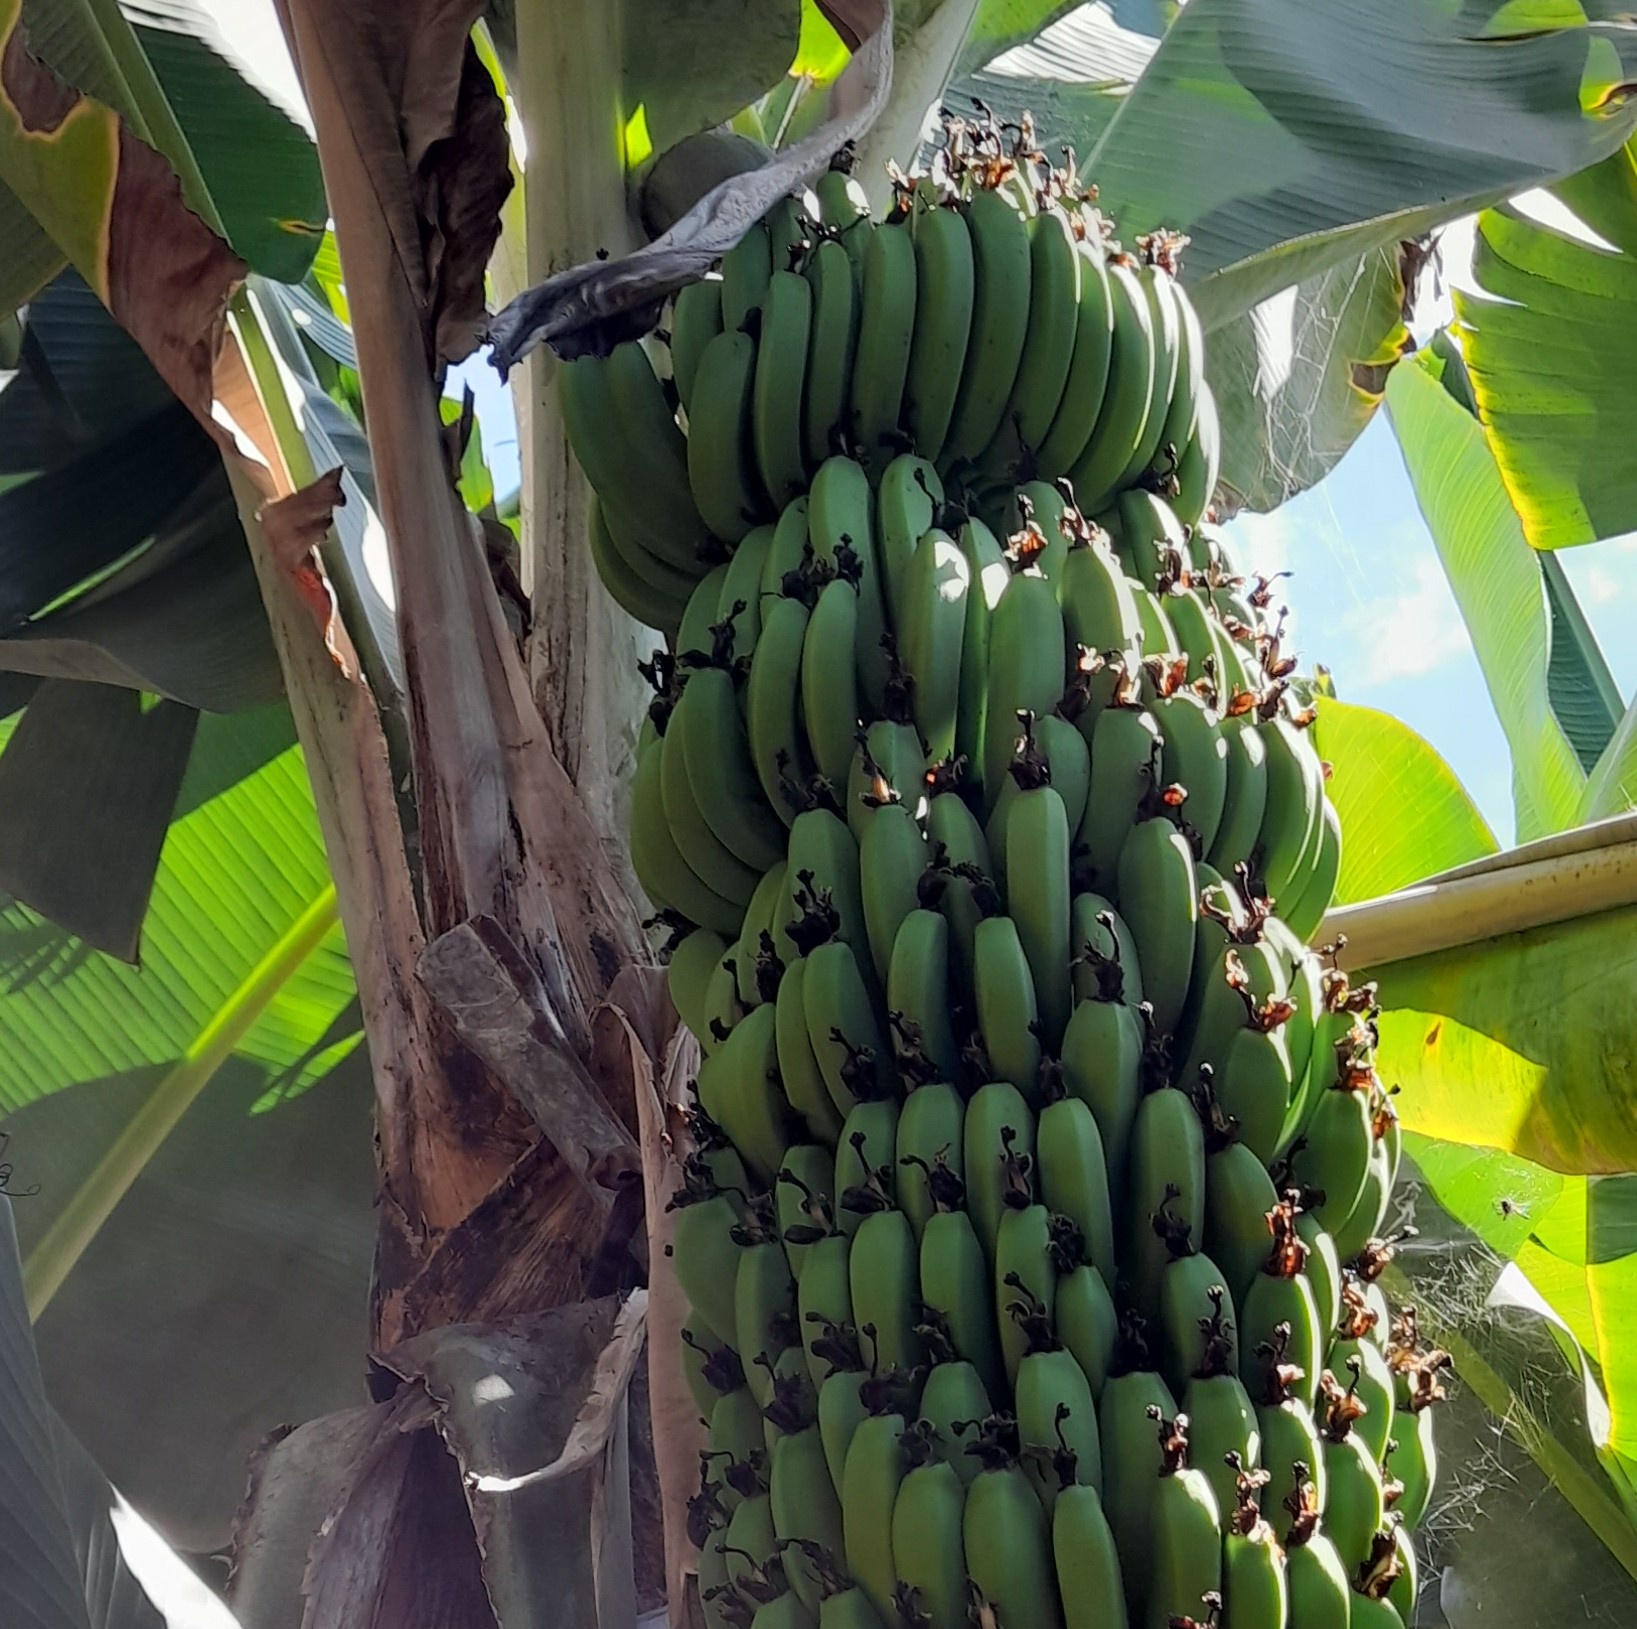
Label: Keep